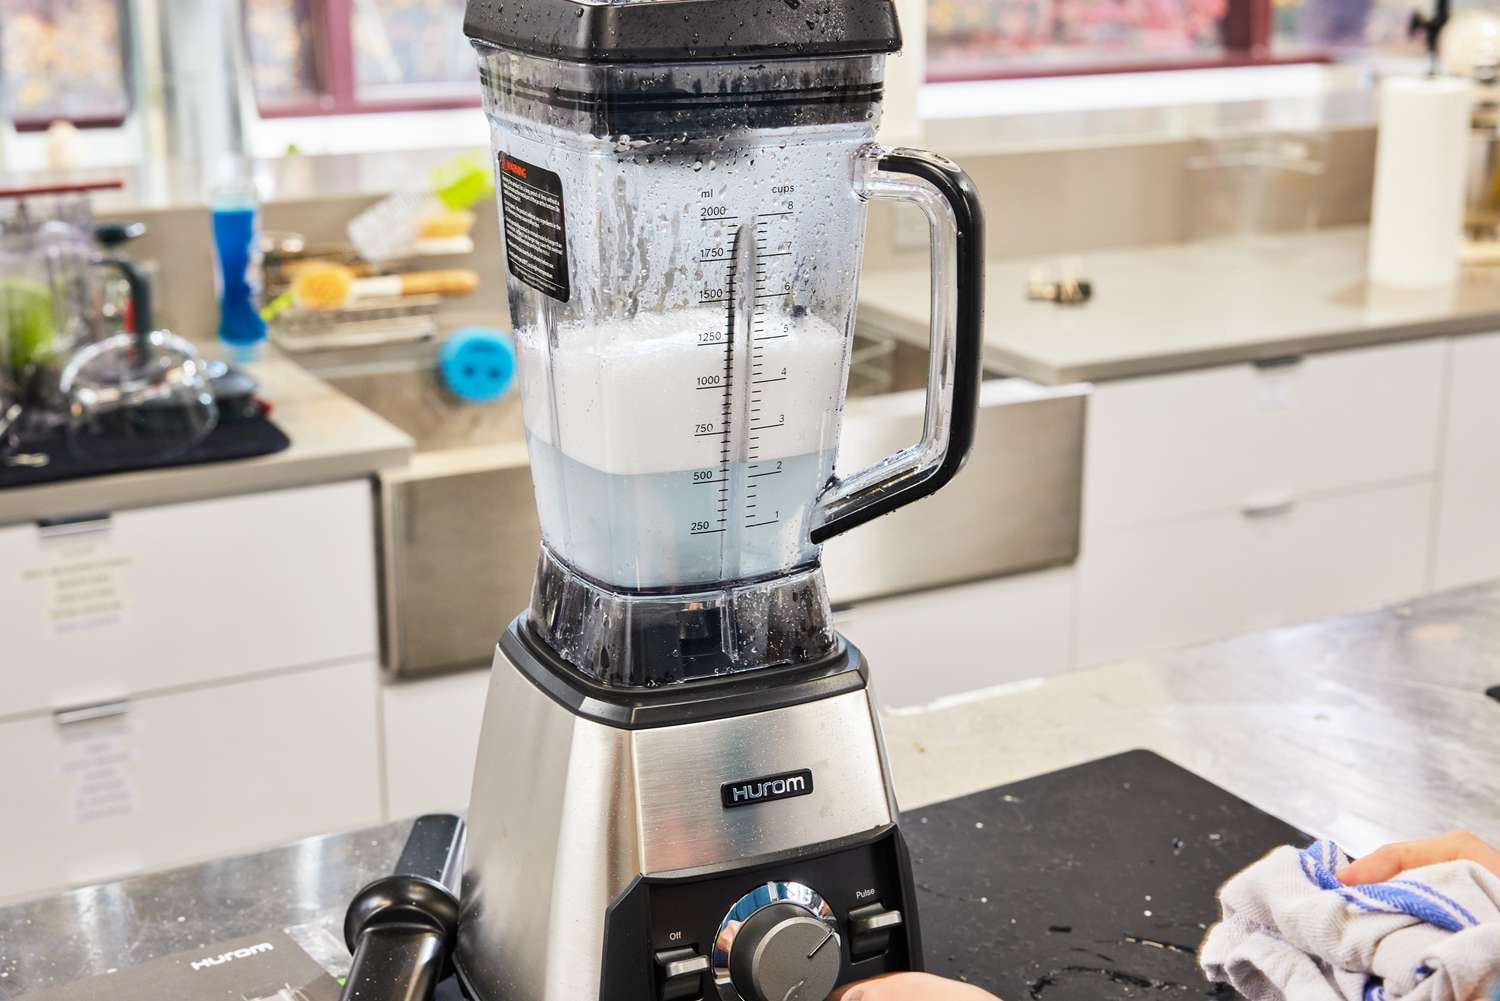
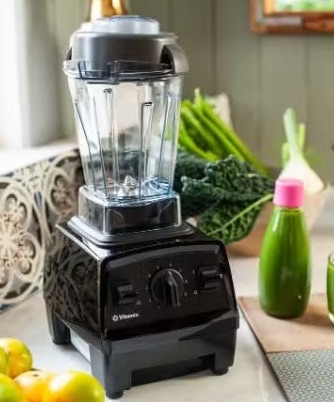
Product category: items_blender
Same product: no